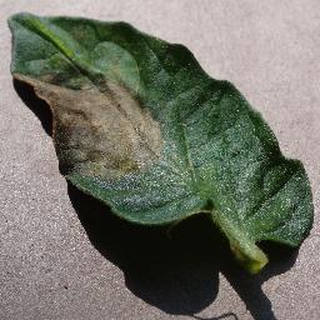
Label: tomato_late_blight